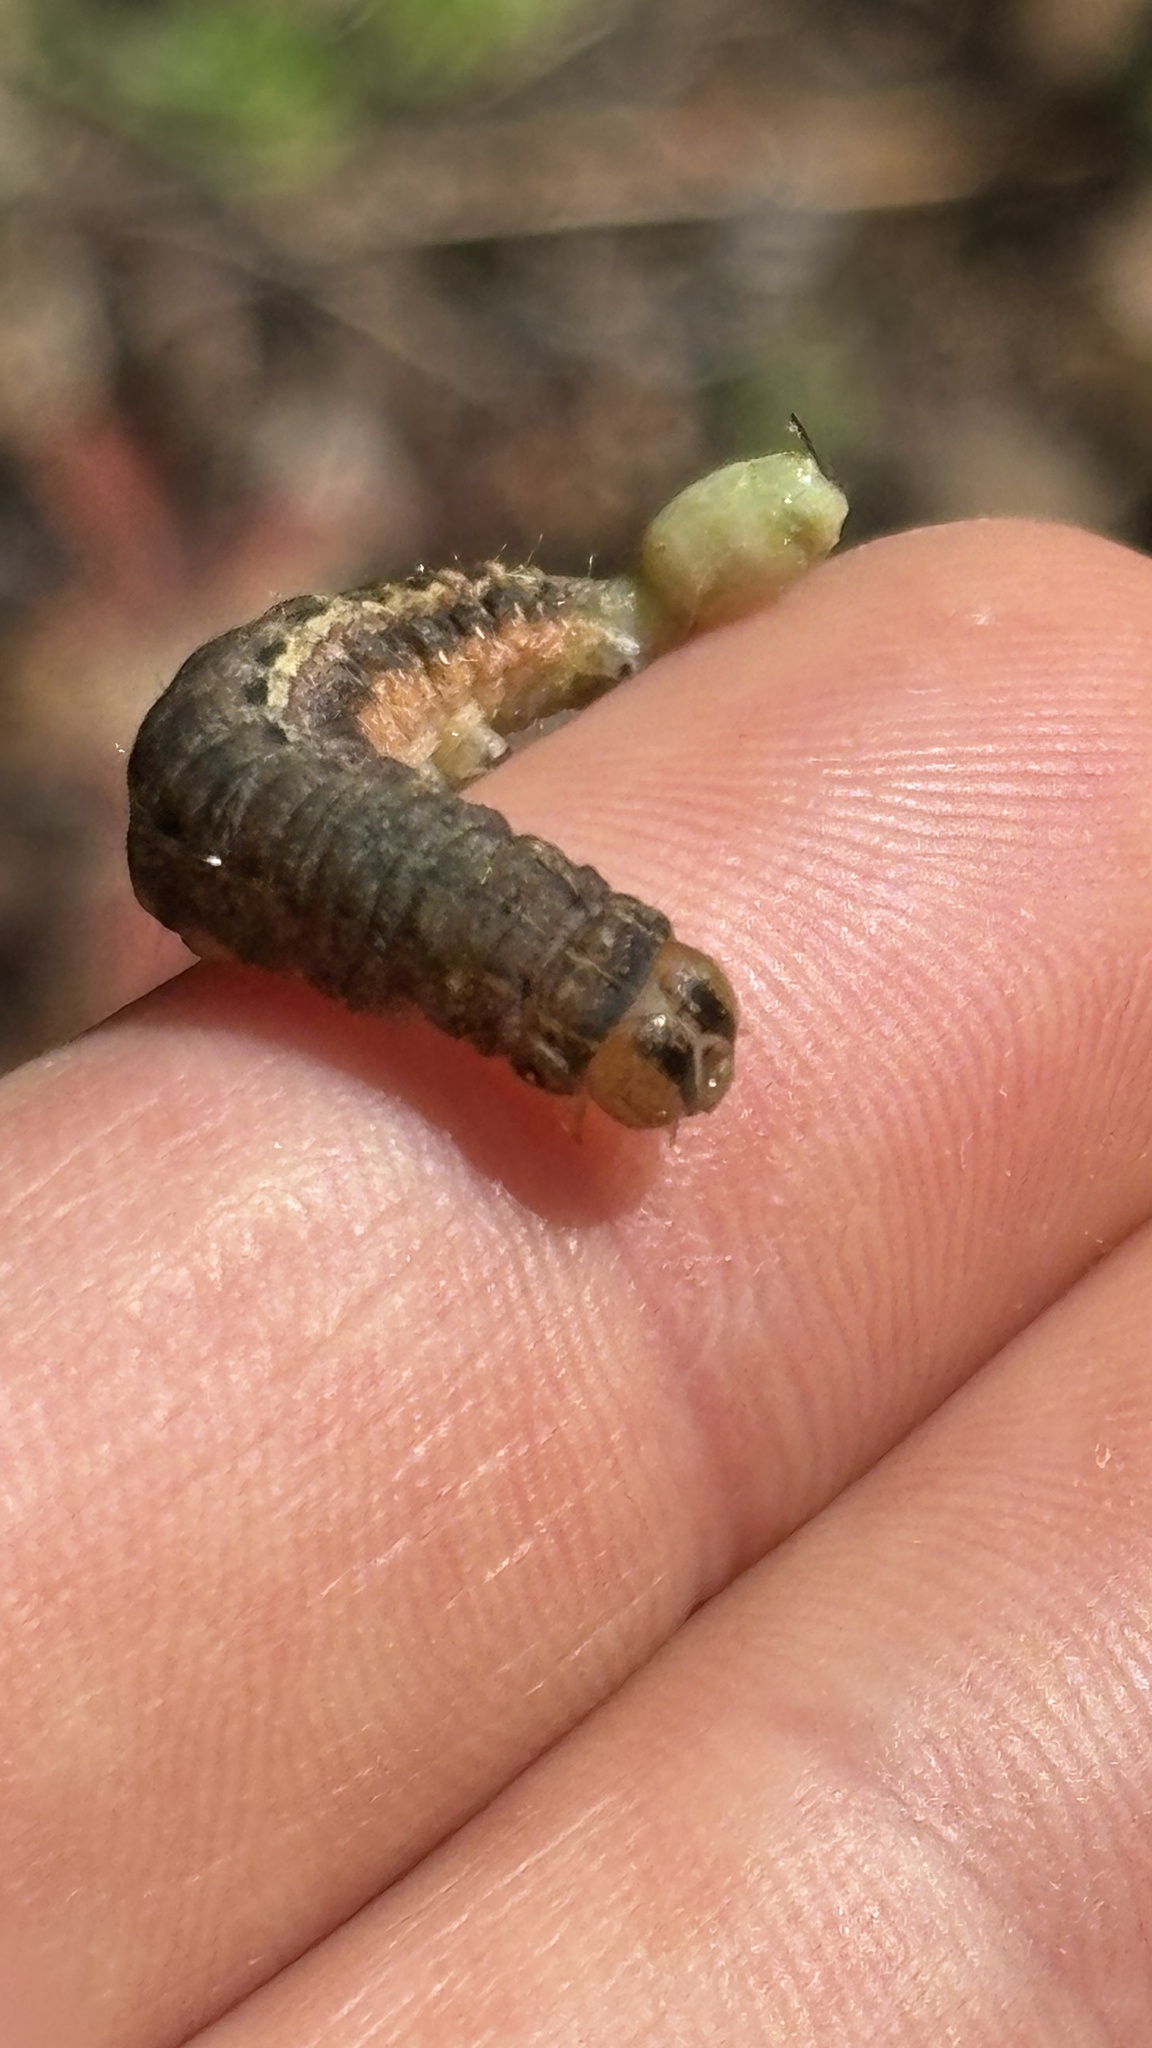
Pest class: cutworms